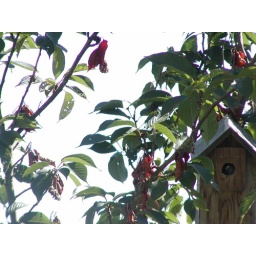
birds actually lived in the birdhouse the girls and dad made!